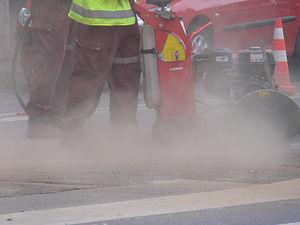
Les conditions de travail sont d'une manière générale l'environnement dans lequel les employés vivent sur leur lieu de travail. Elles comprennent la pénibilité et les risques du travail effectué ainsi que les horaires ou l'environnement de travail. C'est l'ensemble des facteurs sociaux, psychologiques, environnementaux, organisationnels et physiques qui caractérise un environnement de travail pour le salarié.
Dans le droit du travail français depuis 2012 la pénibilité au travail est définie par l'exposition à un ou plusieurs facteurs de risques professionnels liés à des contraintes physiques marquées, un environnement physique agressif ou à certains rythmes de travail susceptibles de laisser des traces durables, identifiables et irréversibles sur la santé.